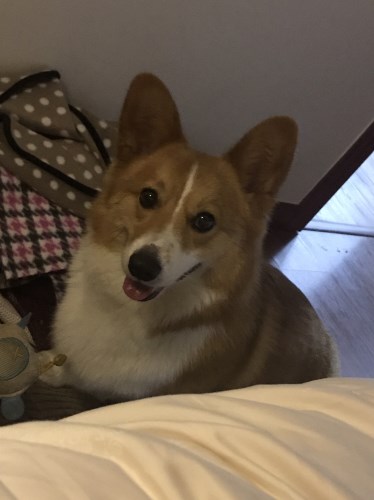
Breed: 2909-n000116-Cardigan